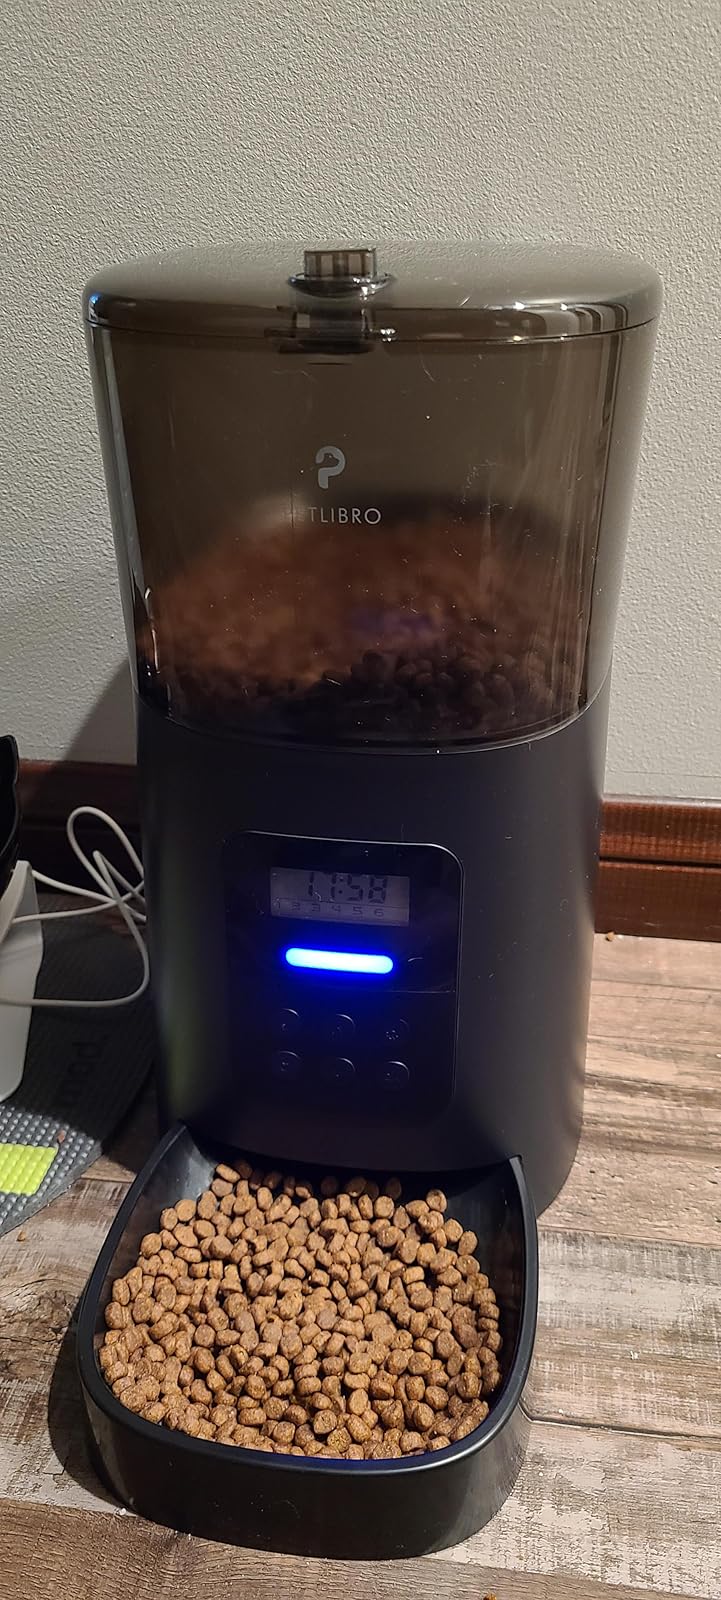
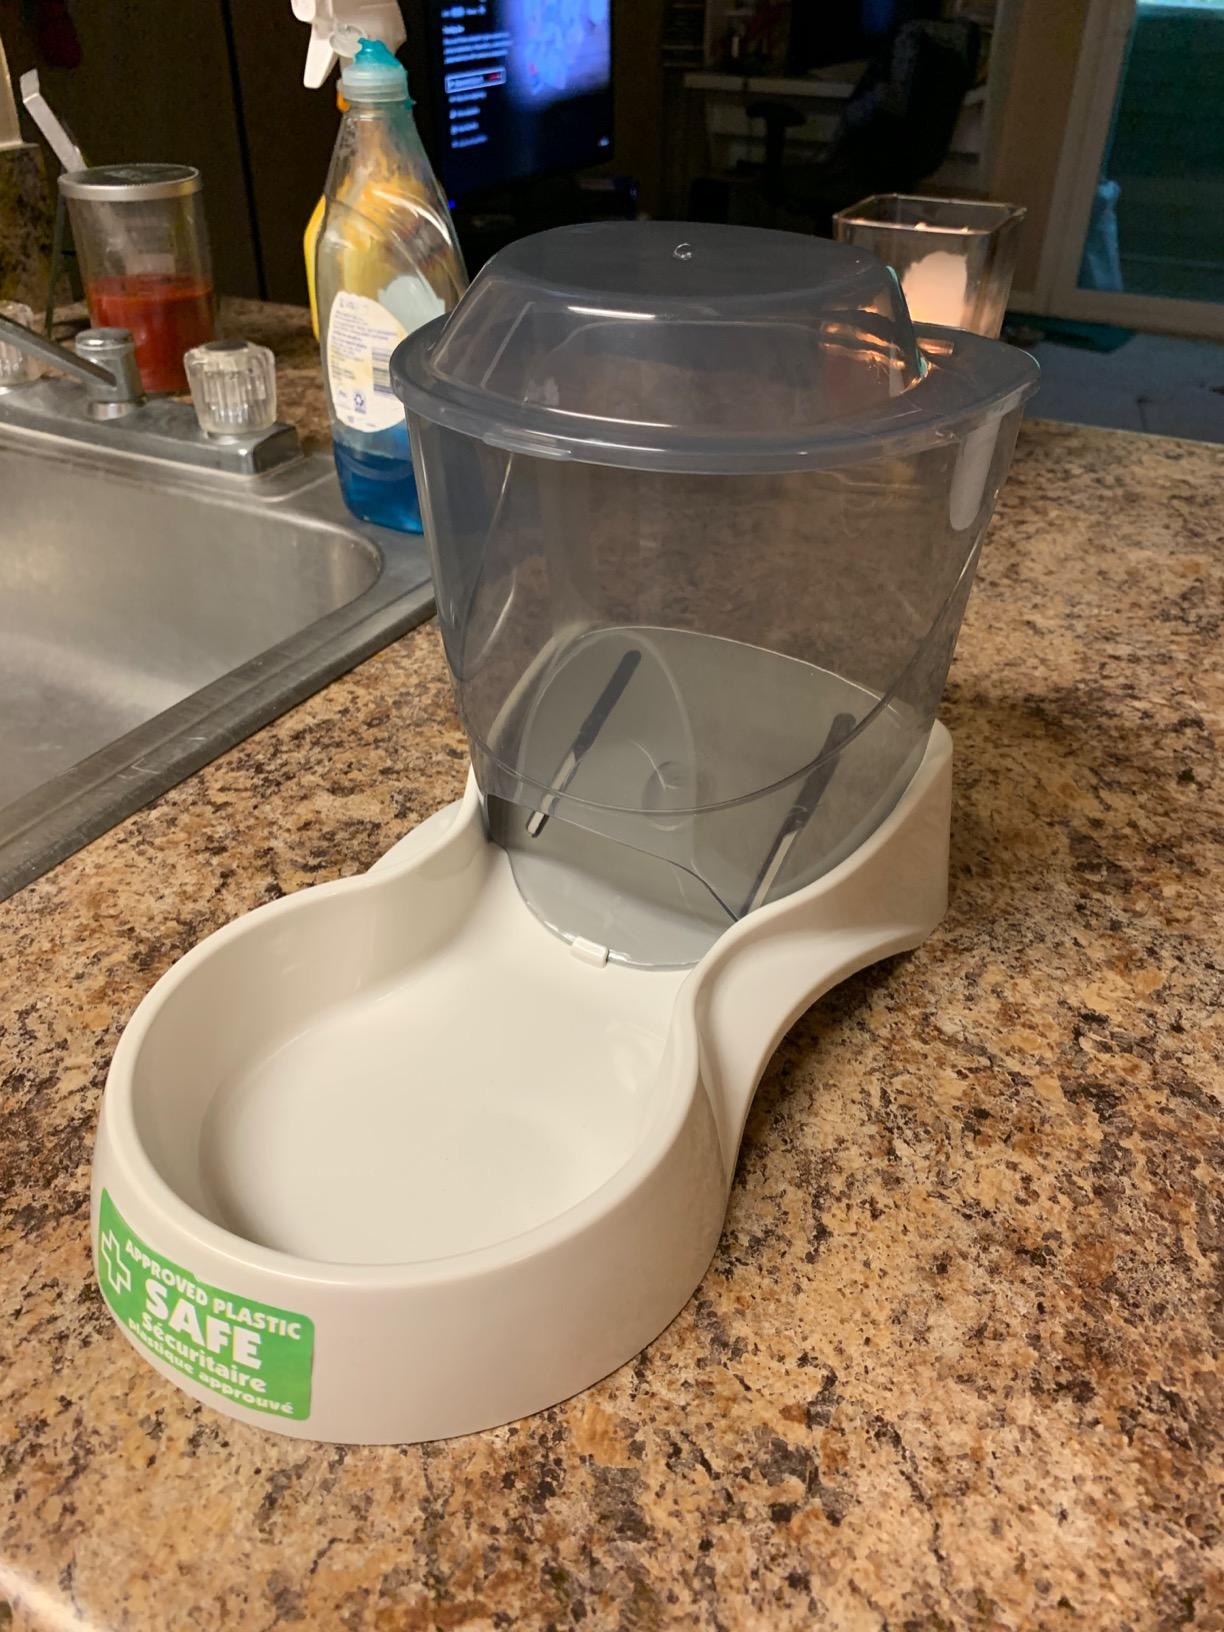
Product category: items_feeder
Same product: no